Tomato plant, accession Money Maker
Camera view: horizontal (90 deg, fisheye); turntable rotation: 60 degrees
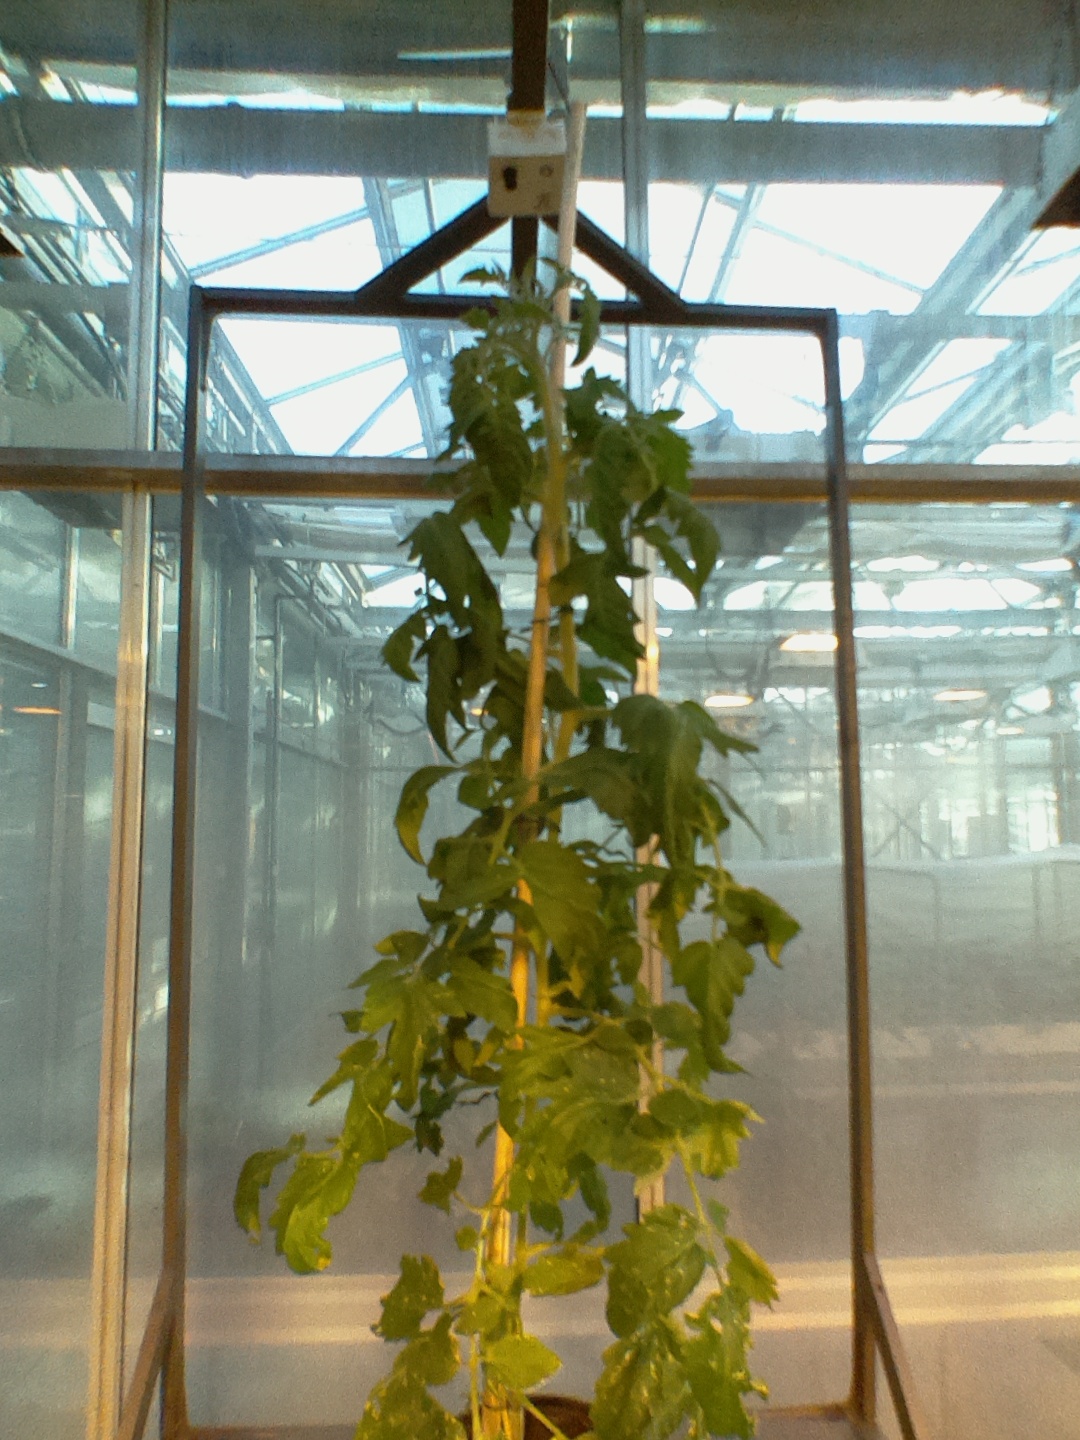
BBCH growth stage 63: 30%-40% of flowers open